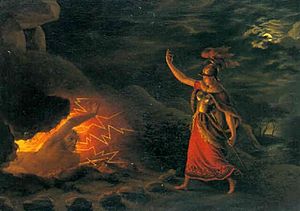
Hervararkviða
Hervor vækker sin fader Angantyrs spøgelse fra hans gravhøj for at kræve det forbandede sværd Tyrfing.
Hervararkviða er et gammelt nordisk digt fra Hervarar saga, der nogle gange også er inkluderet i Ældre Edda.